Tennis court

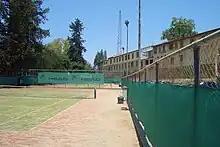
Artificial turf tennis courts in Nicosia, Cyprus

Hard courts are made of uniform rigid material, often covered with an acrylic surface layer to offer greater consistency of bounce than other outdoor surfaces. Hard courts can vary in speed, though they are faster than clay but not as fast as grass courts. The quantity of sand added to the paint can greatly affect the rate at which the ball slows down. As well as acrylic, asphalt and concrete are also examples of hard court surfaces.